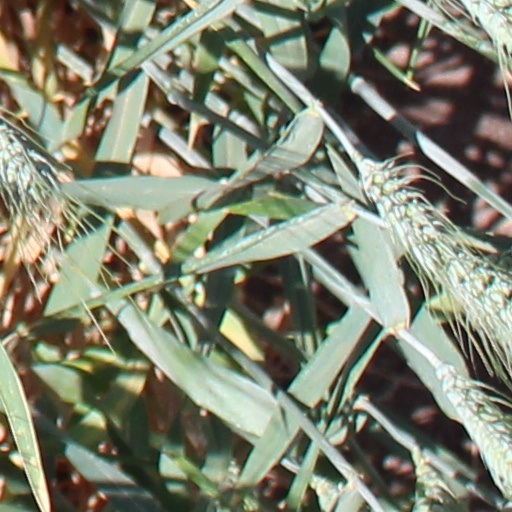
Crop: wheat